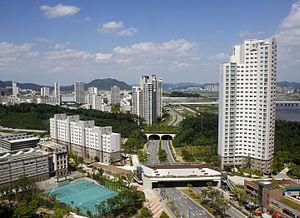
Sejong est une ville nouvelle située sur les rives du Geumgang au centre de la Corée du Sud à quelques kilomètres au nord de Daejeon. Ce projet d'aménagement du territoire a été lancé par le président Roh Moo-hyun, dans le but de créer une nouvelle capitale sud-coréenne. Il a pour objectif de réduire le déséquilibre entre la mégapole de Séoul et la province au sud. Sa réalisation s'est ensuite heurtée à des intérêts politiques et économiques divergents et a été limitée à la migration vers Sejong de ministères et d’autres établissements gouvernementaux et publics pour en faire une capitale administrative. L'inauguration de la ville a eu lieu le 1ᵉʳ juillet 2012 et la première vague de transfert d'institutions s'est déroulée en décembre 2013.